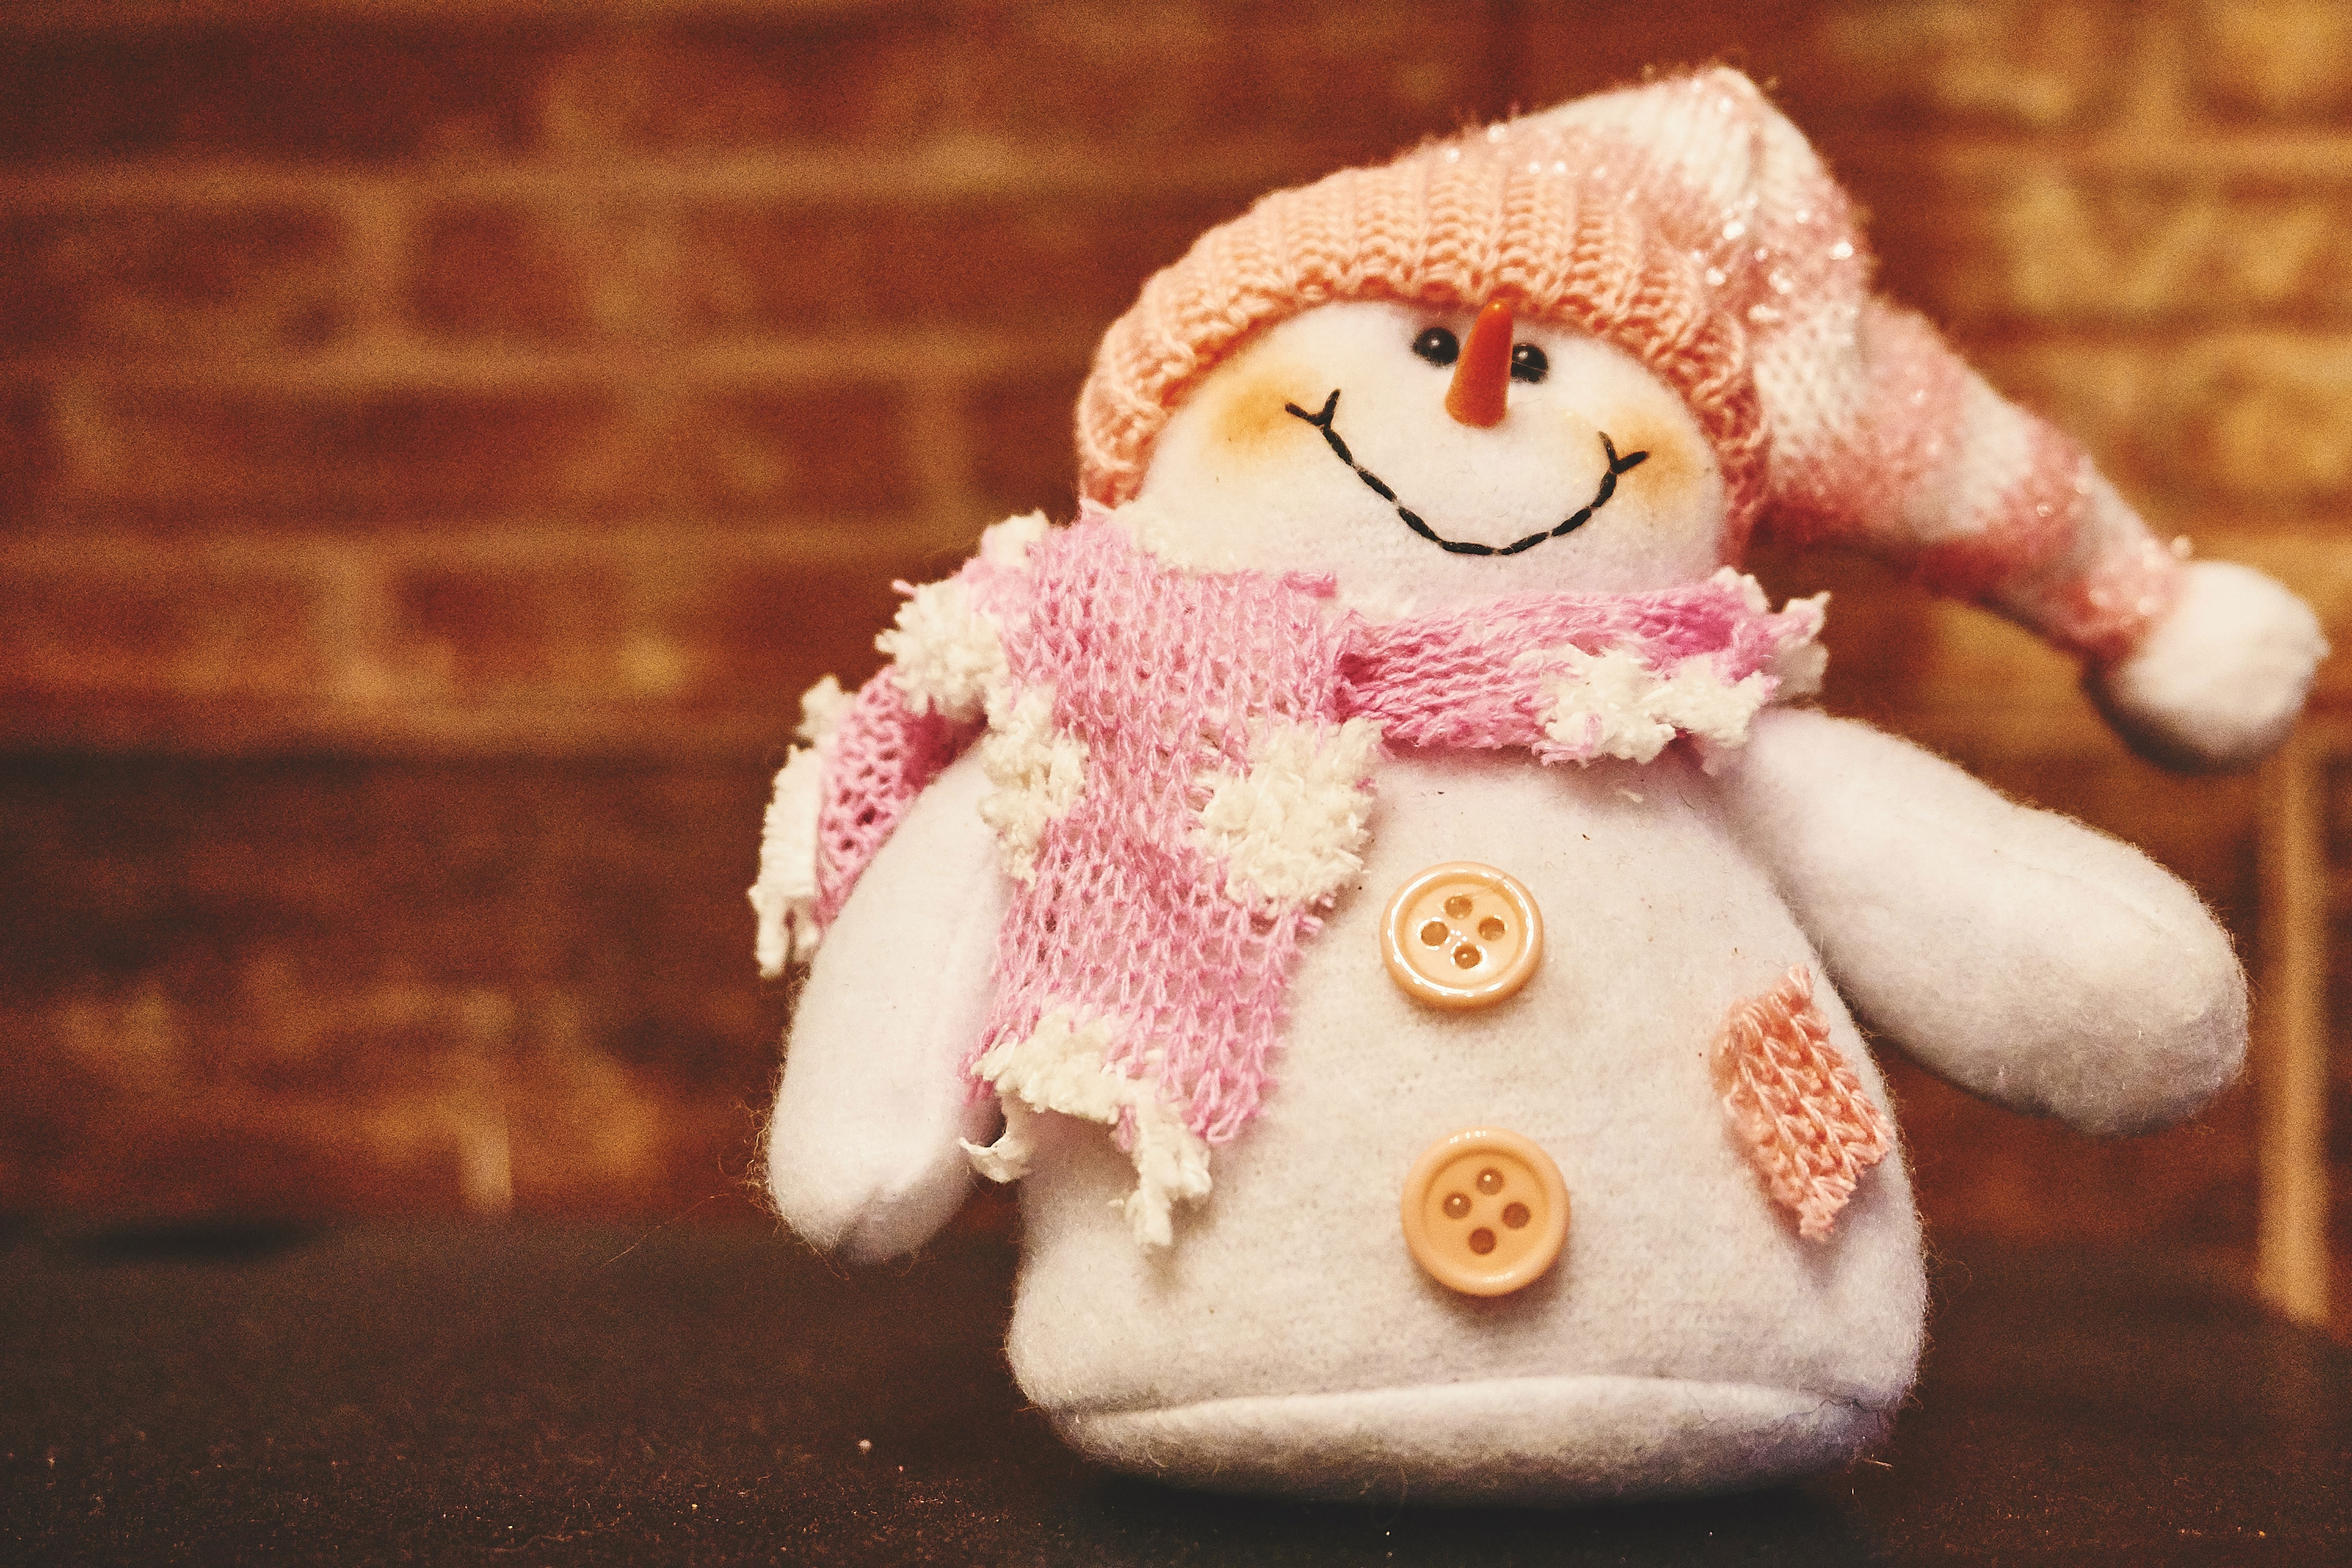
pink, toy, stuffed toy, snowman